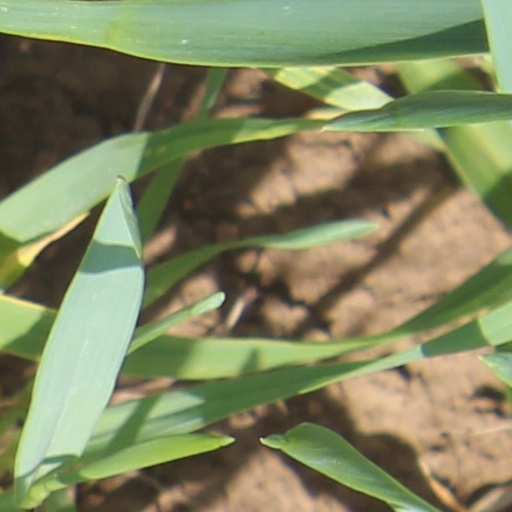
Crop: wheat